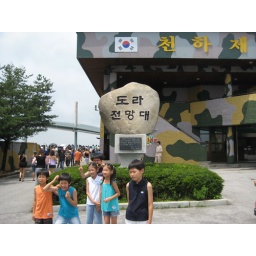
the kid in black was not amused by monkey kid